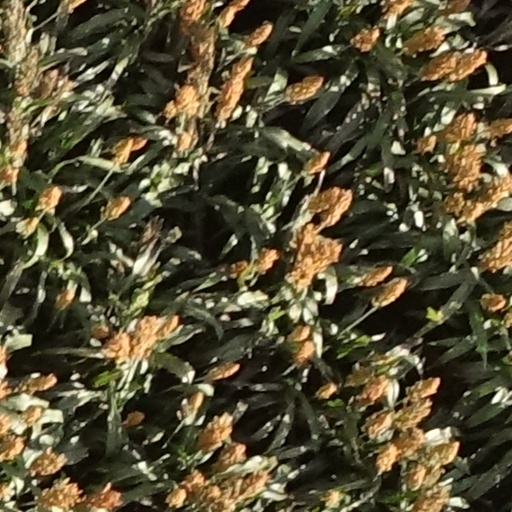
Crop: sorghum